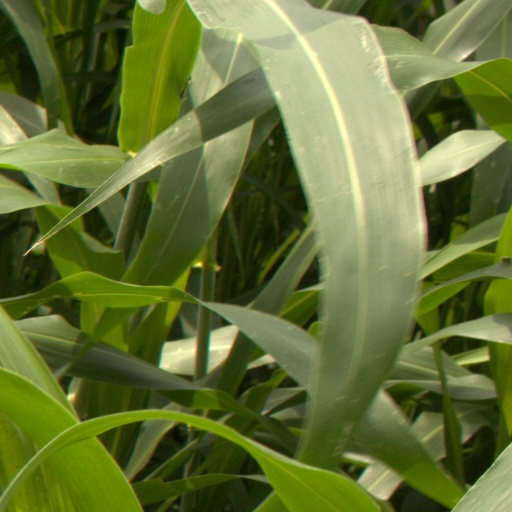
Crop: sorghum